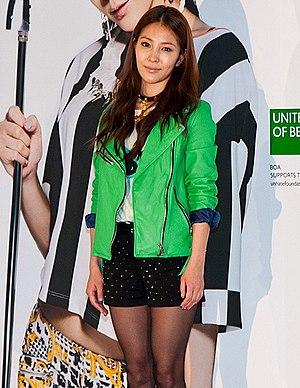
Cet article est la liste des récompenses et des nominations de BoA.